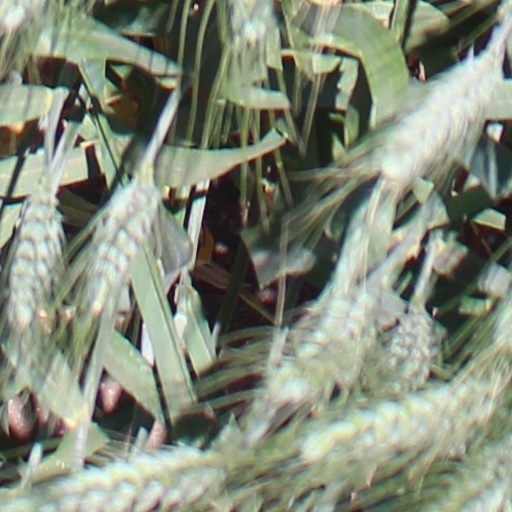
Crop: wheat